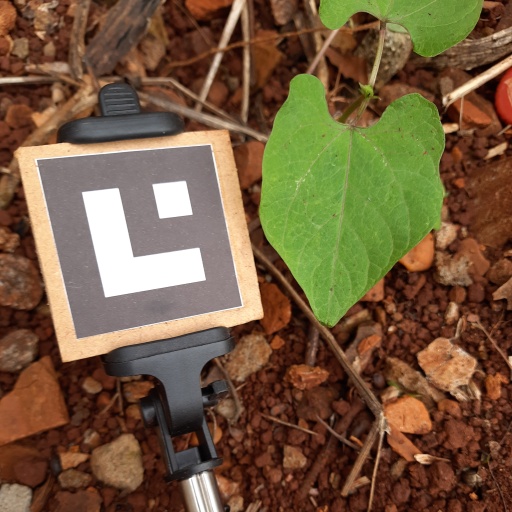
Observations: flat surface, no eating holes, with soild dust, under shade